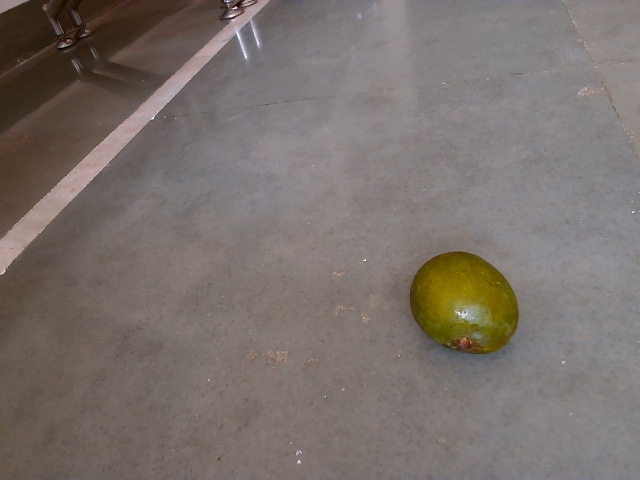
Label: Raw_Mango